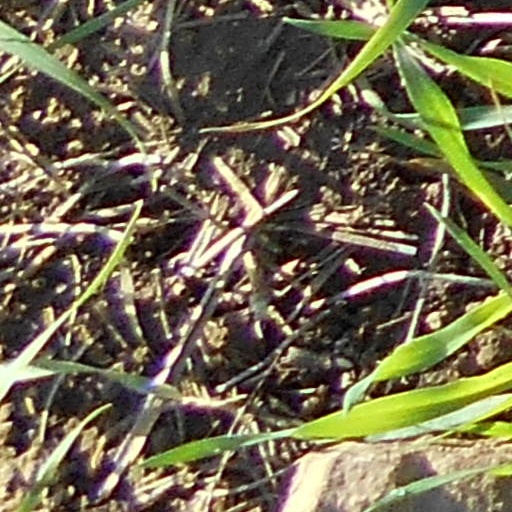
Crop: wheat